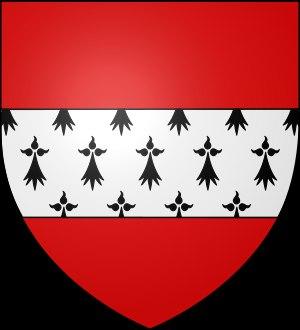
La chapelle de Stalle est une chapelle gothique située le long de la rue de Stalle à Uccle, dans la banlieue de Bruxelles en Belgique.
Stalle est un quartier de la commune belge d'Uccle, dans la Région de Bruxelles-Capitale. Stalle est situé dans le nord-ouest de la commune, près de la frontière avec Forest.